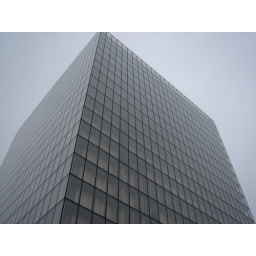
This glass curtain wall was amazing in fog.